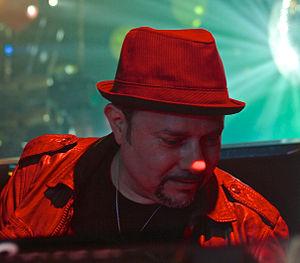
Luis Fernando Vager, plus connu sous le pseudonyme de « Little » Louie Vega, est un producteur et remixeur new-yorkais de musique house et garage, et l'un des deux membres du groupe Masters At Work avec Kenny « Dope » Gonzalez.